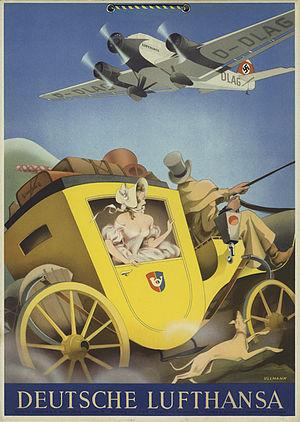
Lufthansa est la compagnie aérienne privée allemande ainsi que la première compagnie aérienne européenne en nombre de passagers transportés devant Ryanair et Air France-KLM.